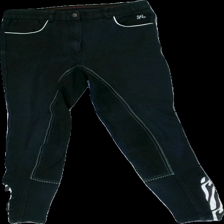
View: front
Type: Trousers
Category: Children
Brand: Not in the list
Colors: Black, White
Material: 100%cotton
Pattern: Animal print
Cut: Tight
Size: 164
Trend: Sports
Stains: Major
Smell: Minor
Price range: <50
Recommended usage: Export